Bernat Martorell

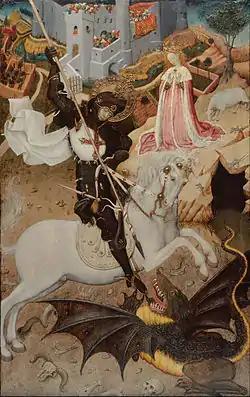
"Saint George and the Dragon", 1434–1435 (Art Institute of Chicago).

Bernat Martorell (died 1452 in Barcelona) was the leading painter of Barcelona, in modern-day Spain. He is considered to be the most important artist of the International Gothic style in Catalonia. Martorell painted retable panels and manuscript illuminations, and carved sculptures and also provided designs for embroideries.